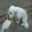
Label: dog